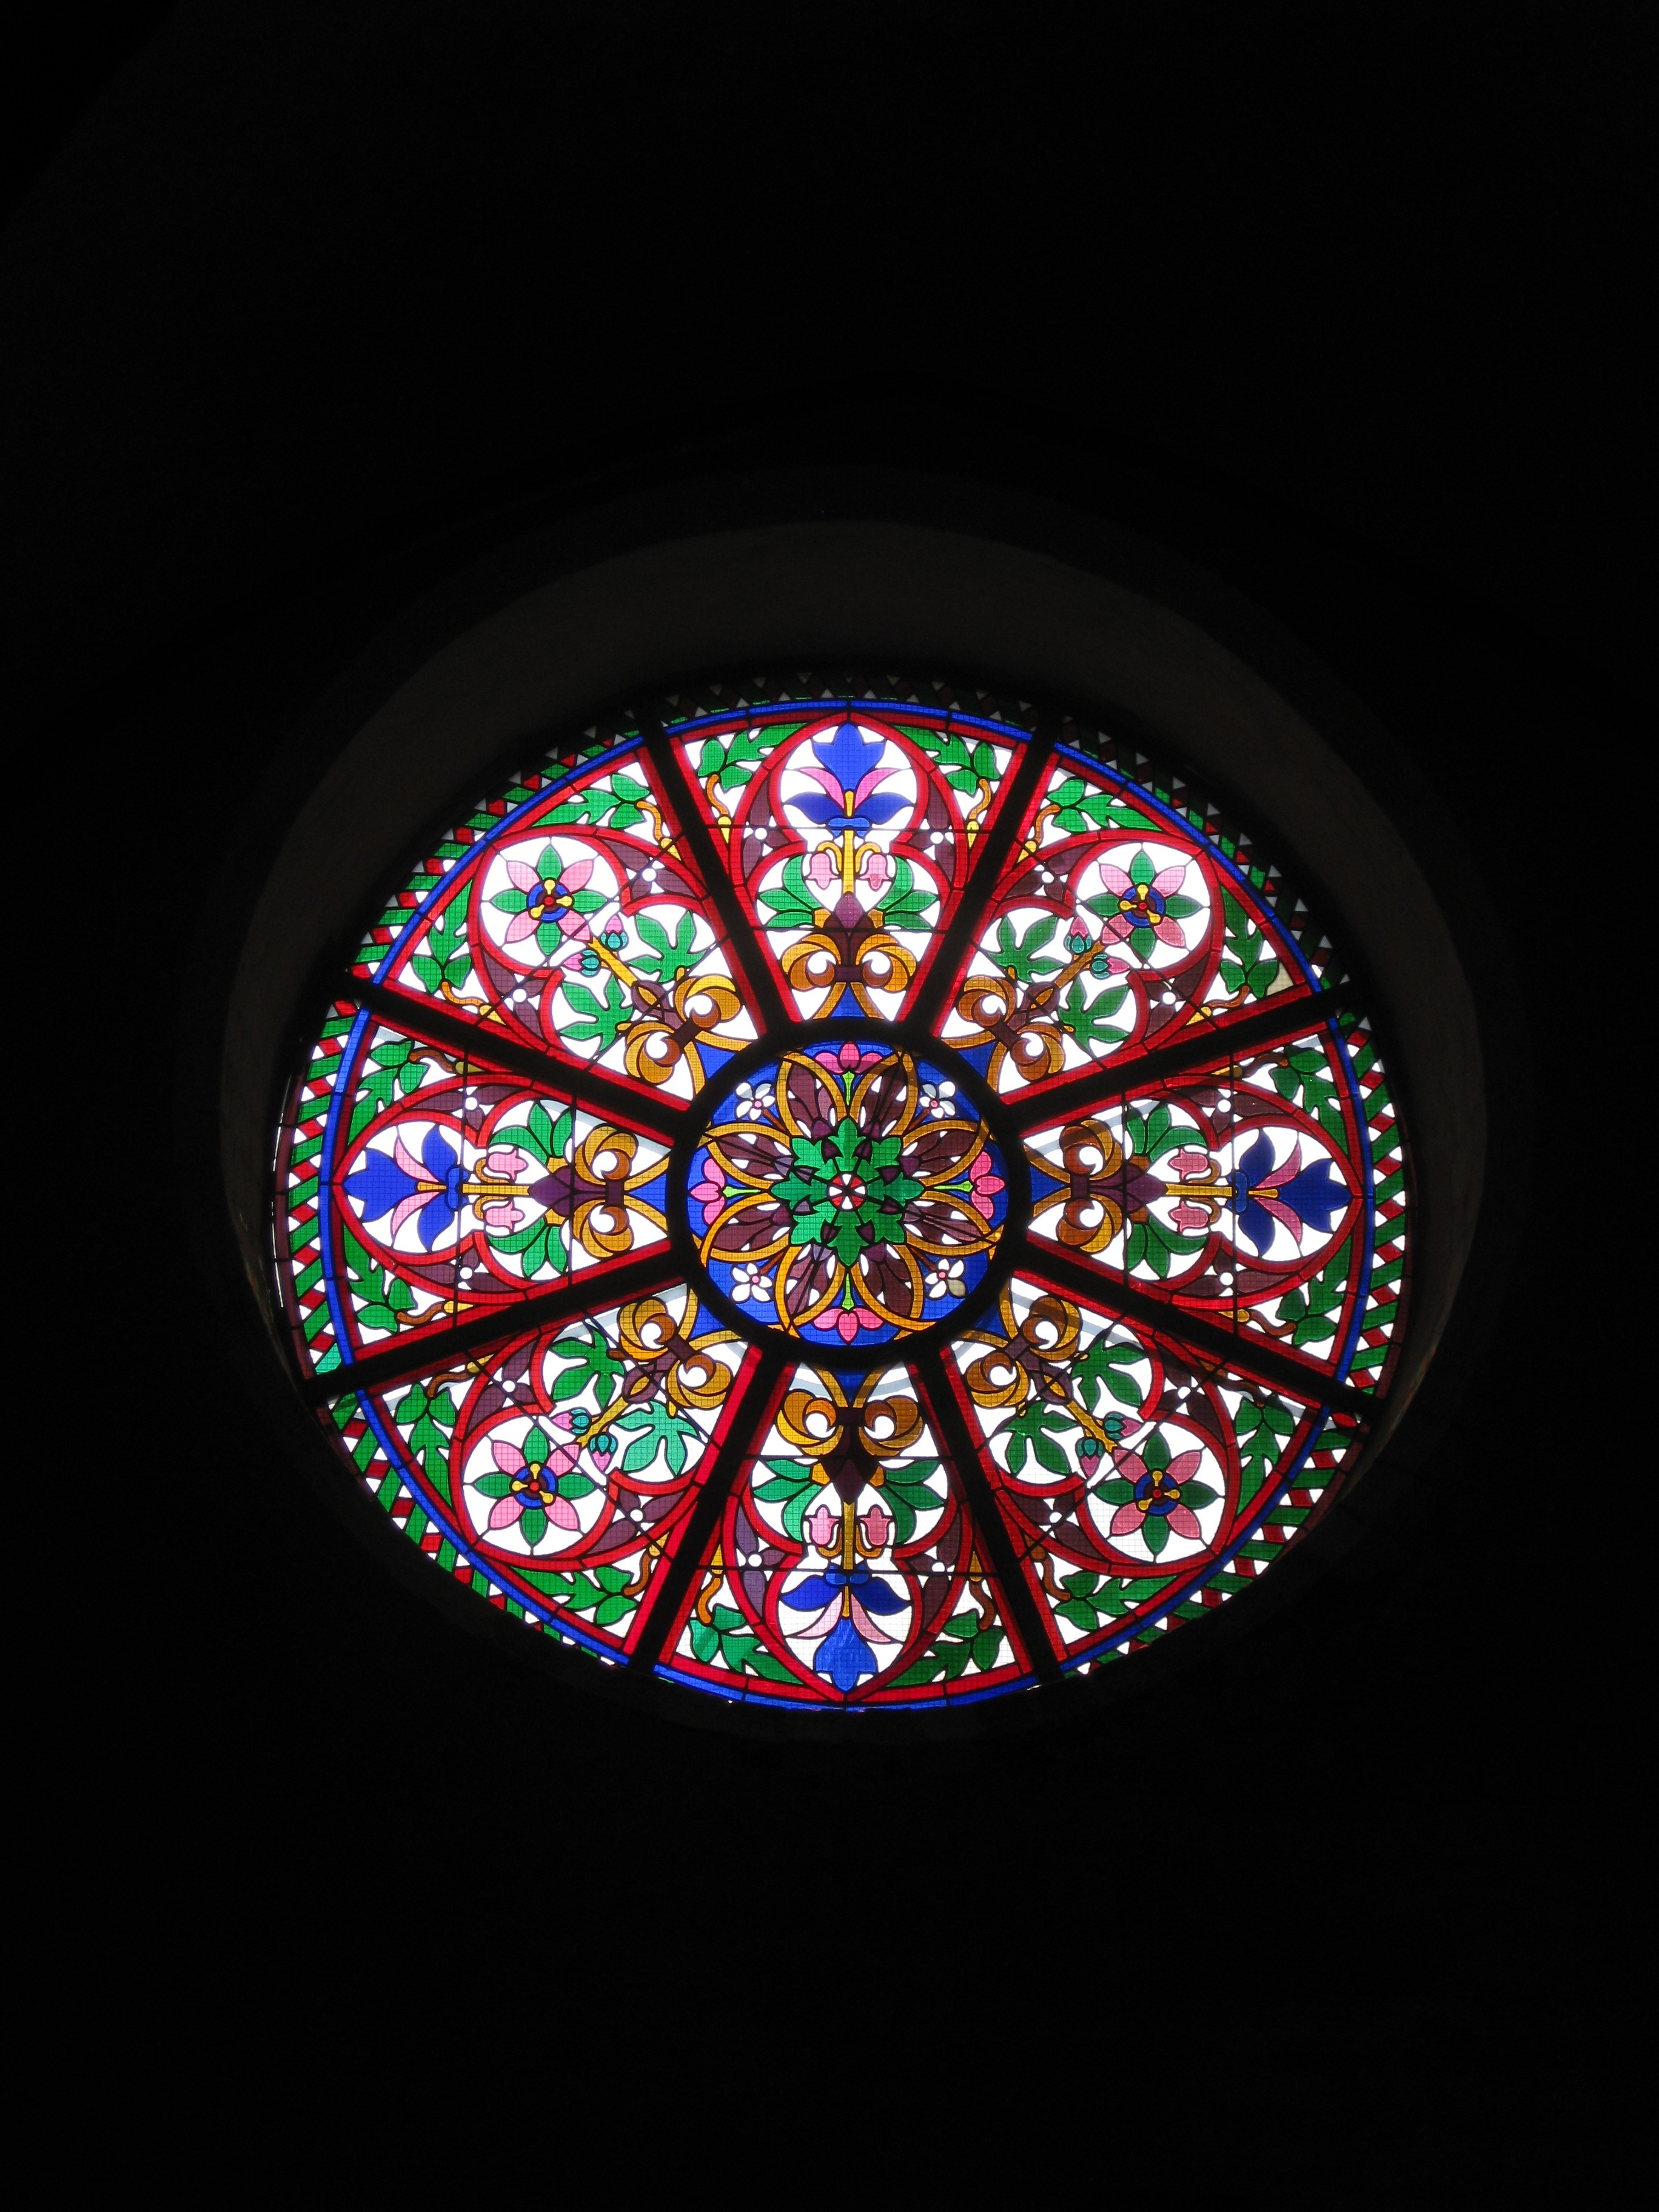
light, architecture, window, glass, ceiling, church, lighting, material, stained glass, circle, symmetry, light fixture, old window, about, church window